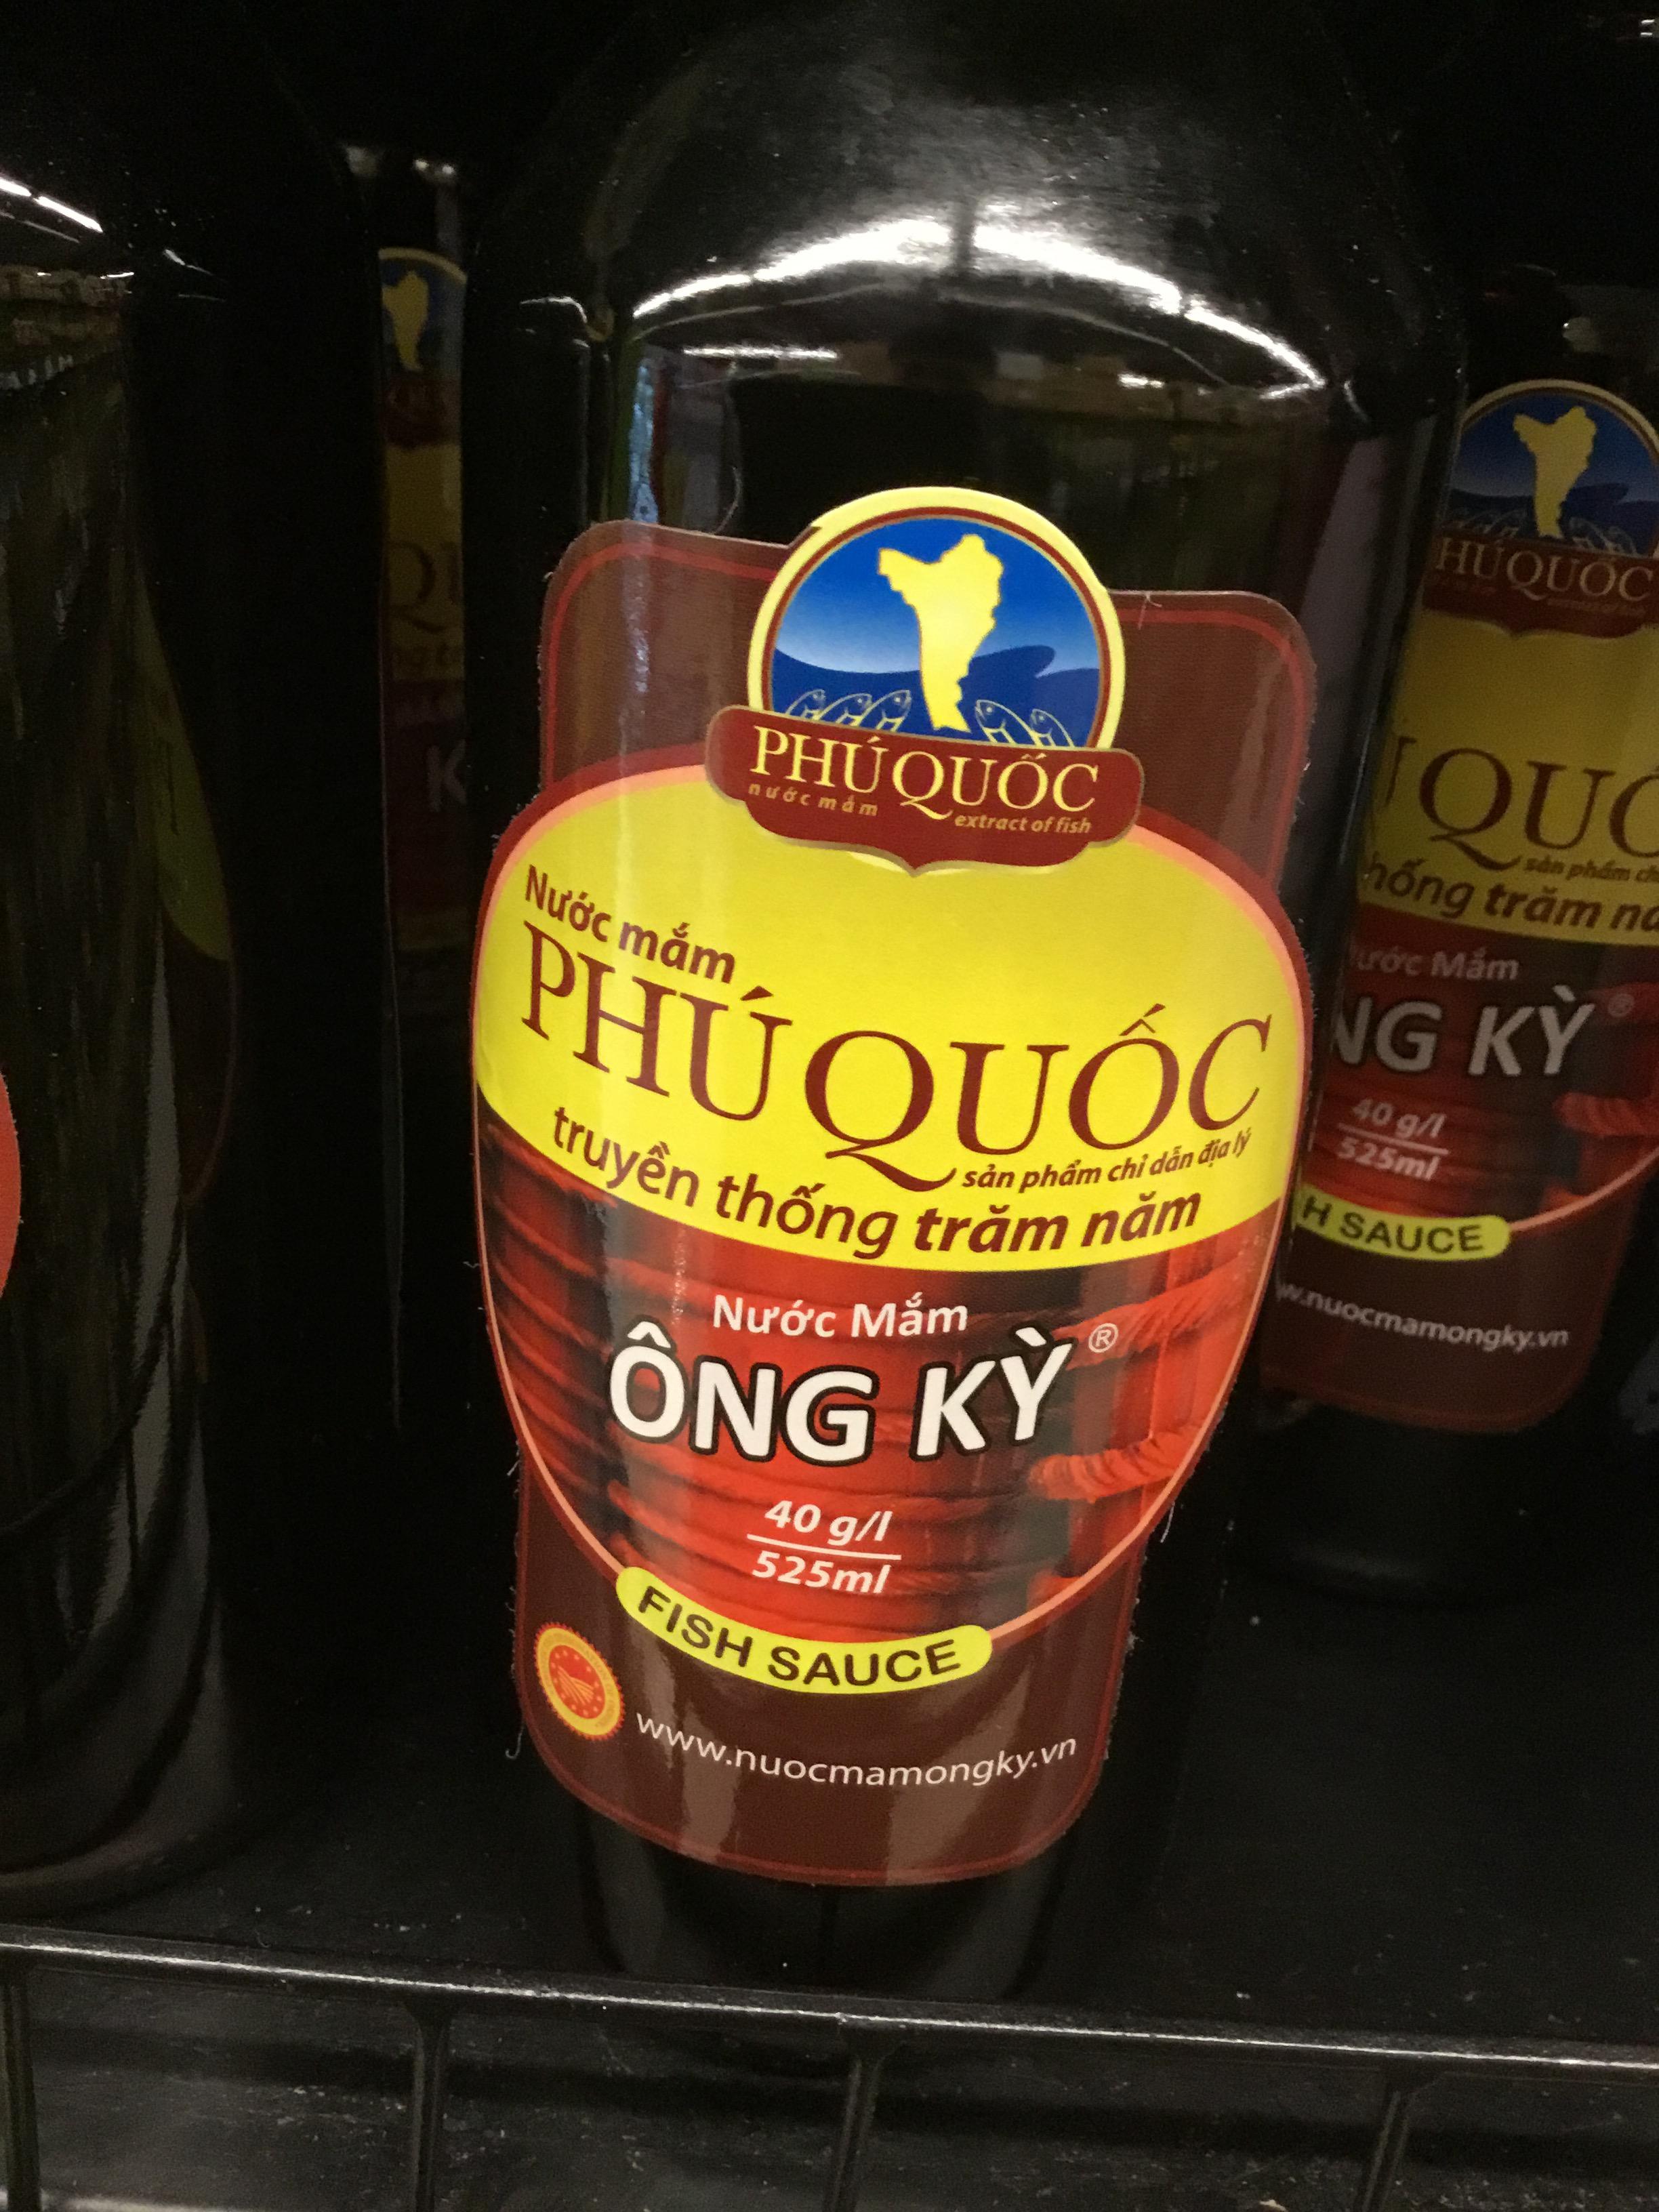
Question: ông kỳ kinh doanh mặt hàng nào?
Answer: ông kỳ kinh doanh nước mắm